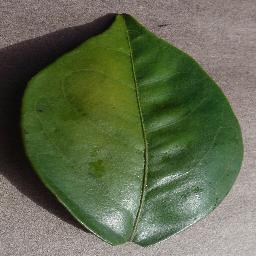
Label: Orange___Haunglongbing_(Citrus_greening)